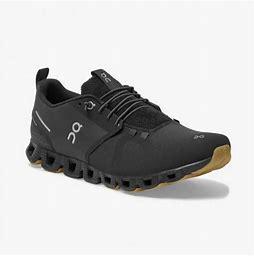
Brand: ON
Model: Cloud Terry